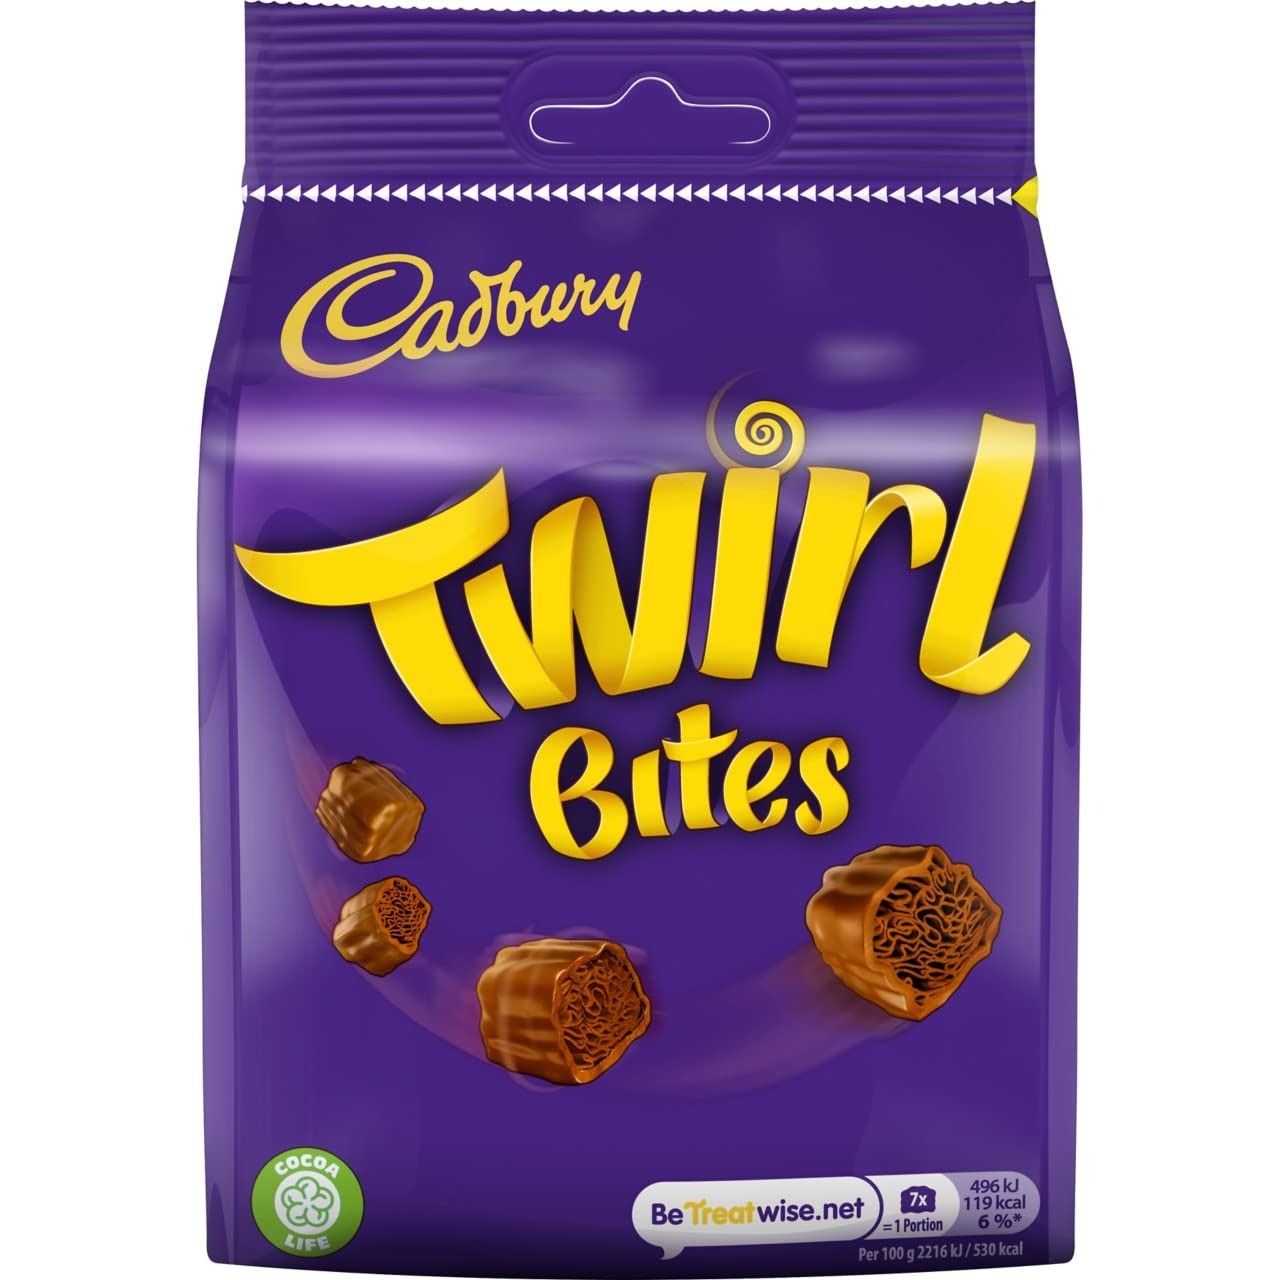
Item Name: Cadbury Twirl Bites, 109 g
Bullet Point 1: Chocolate Bites: Enjoy the rich chocolate flavor of Cadbury Twirl Bites
Bullet Point 2: Individually Wrapped: Each bite is wrapped for freshness and convenience
Bullet Point 3: Perfect for Gifts: Give the gift of chocolate with these bite-sized bars
Bullet Point 4: Made by Cadbury: Trusted chocolate brand known for quality and taste
Bullet Point 5: Occasion Treats: Enjoy these chocolate bites for birthdays, holidays, or any special occasion
Product Description: Wonderfully whirly and scrumptiously swirly, these mini milk chocolate marvels will leave your tongue in a twirl. Go on, give those mini Twirls a whirl. Delicious Cadbury Twirl in bite-sized pieces.
Value: 0.109
Unit: kg

Price: 9.4